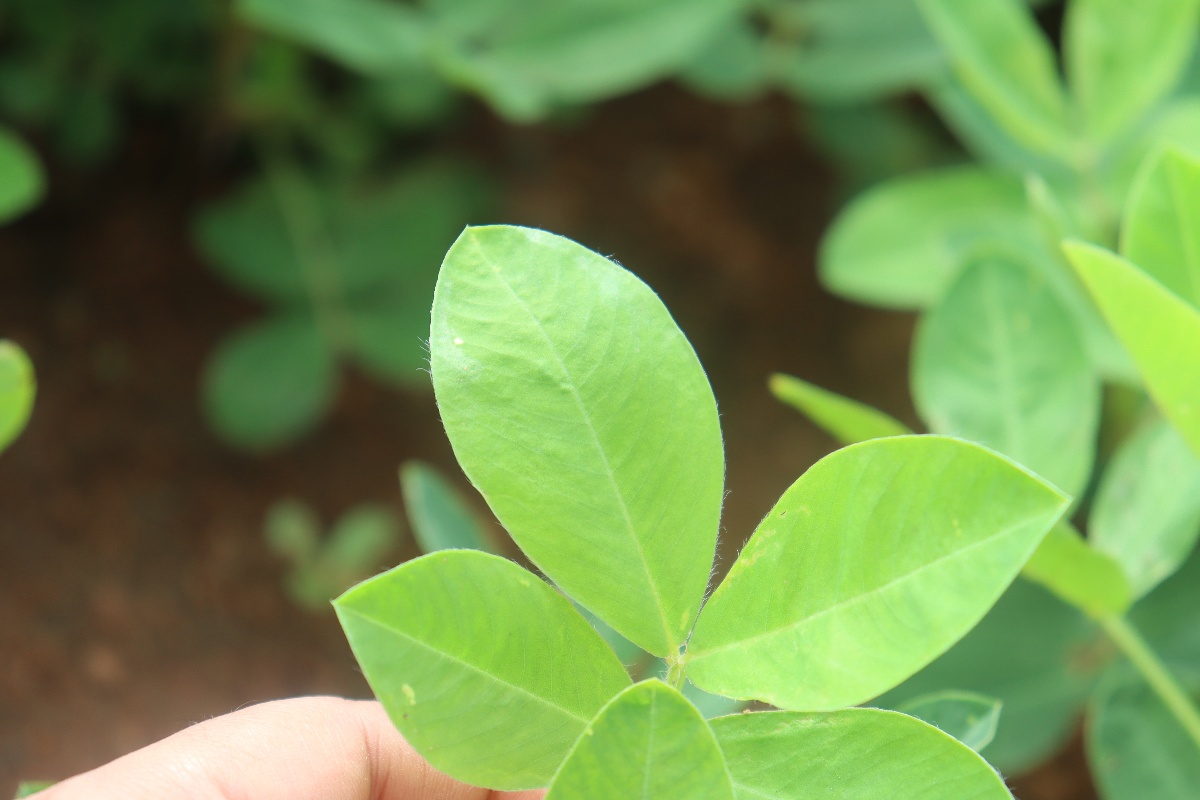
Label: healthy leaf